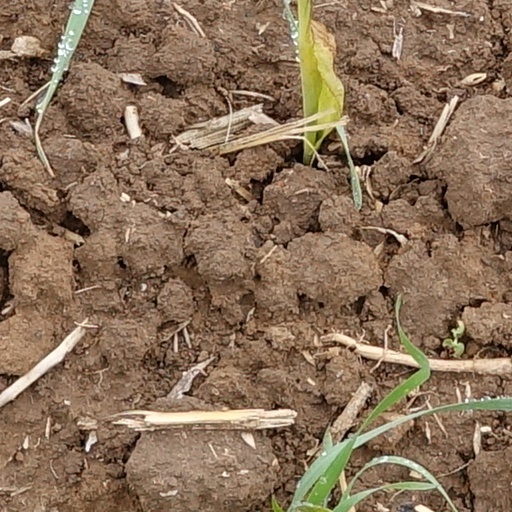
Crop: wheat